Georgian Golden Age

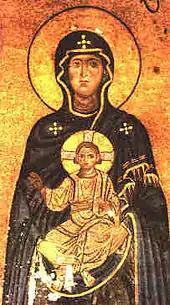
"Gelati Theotokos". The use of costly mosaics in church decorations heralded Georgia's imperial ambitions.

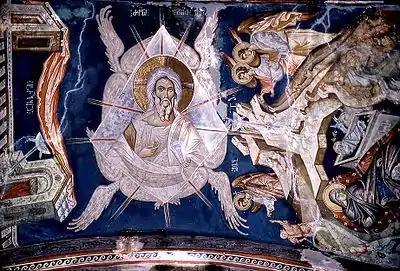
Despite setbacks at the hands of Mongols, Georgia continued to produce cultural landmarks, such as these frescoes at Ubisi by Damiane - one of Georgia's distinctive medieval artists.

The Golden Age began with the reign of David IV ("the builder" or "the great"), the son of George II and Queen Helena, who assumed the throne at the age of 16 in a period of Great Turkish Invasions. As he came of age under the guidance of his court minister, George of Chqondidi, David IV suppressed the dissent of feudal lords and centralized the power in his hands to effectively deal with foreign threats. In 1121, he decisively defeated much larger Turkish armies during the Battle of Didgori, with fleeing Seljuq Turks being run down by pursuing Georgian cavalry for several days. A huge amount of booty and prisoners were captured by David's army, which had also secured Tbilisi and inaugurated a new era of revival.